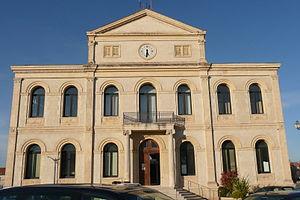
Hôtel de ville à Sorgues.
Sorgues est une commune française située dans le département de Vaucluse, en région Provence-Alpes-Côte d'Azur.